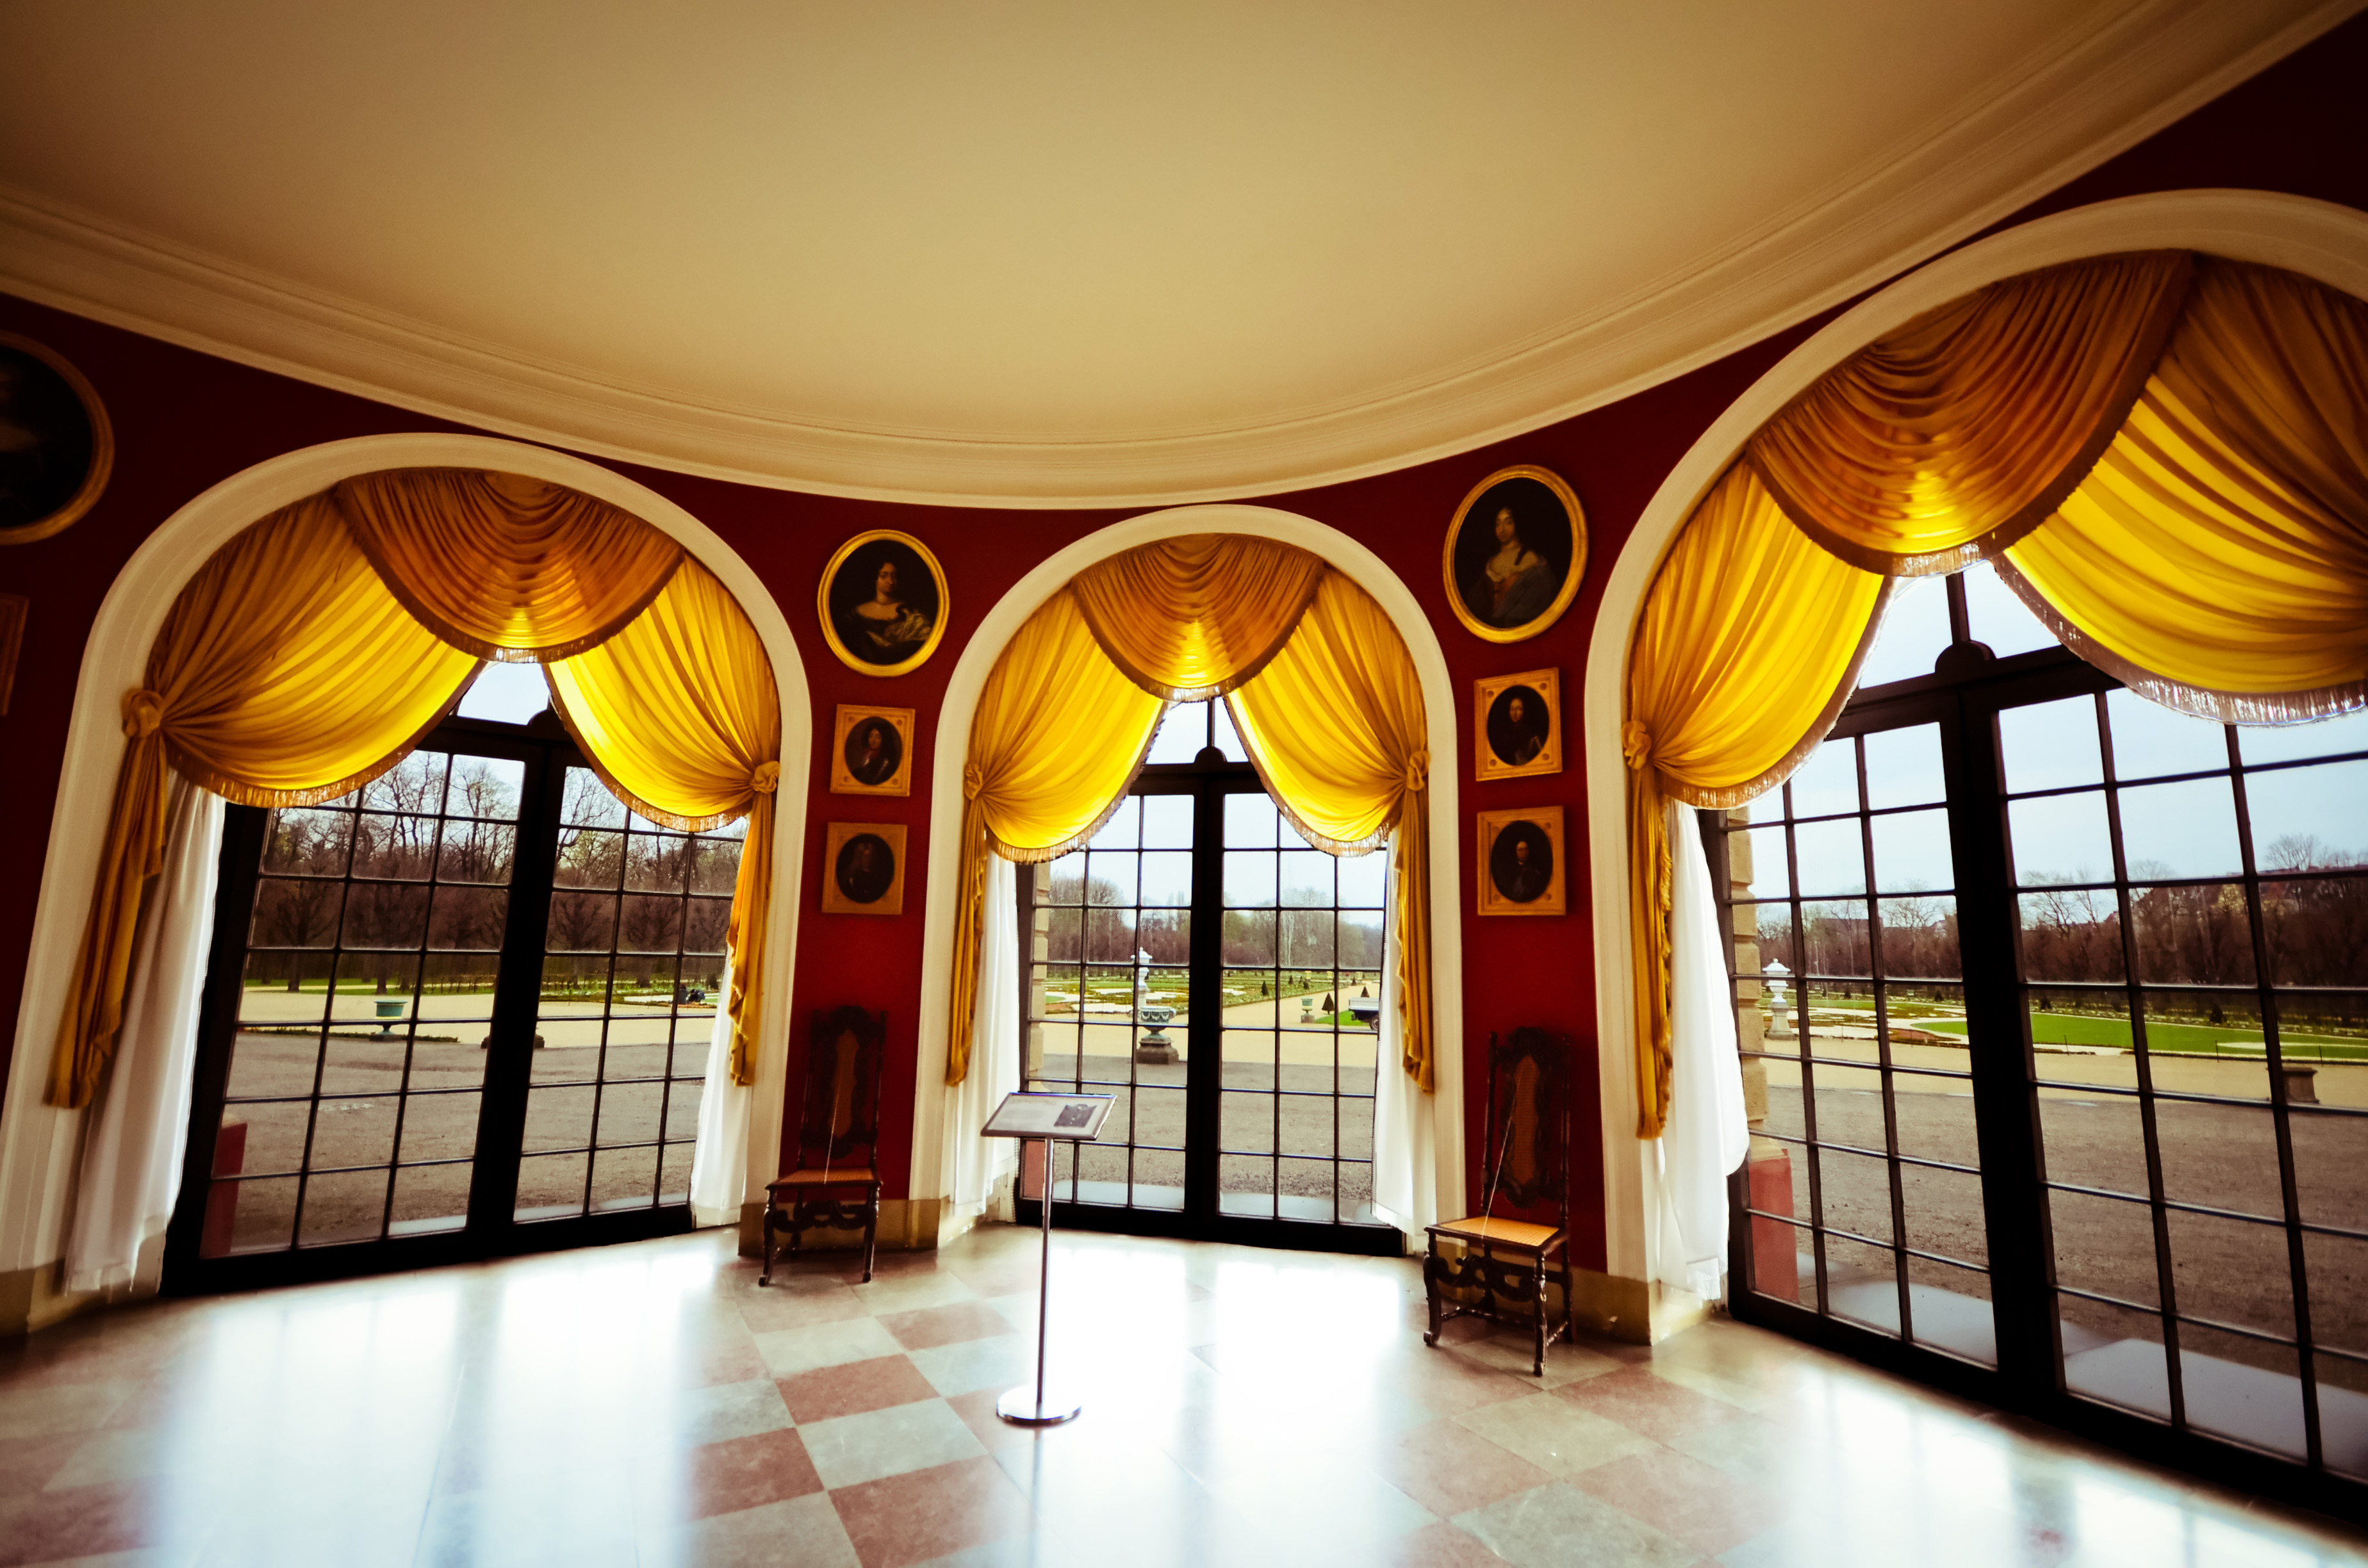
architecture, mansion, window, palace, home, arch, hall, nikon, garden, interior design, wideangle, germany, berlin, sigma, d5100, ballroom, tourist attraction, estate, lobby, 1020mm, charlottenburg, schlosscharlottenburg